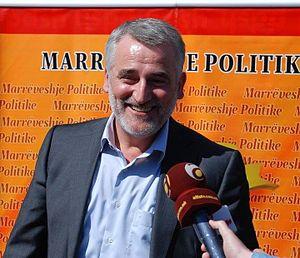
Menduh Thaçi, né le 3 mars 1965, est un homme politique macédonien.